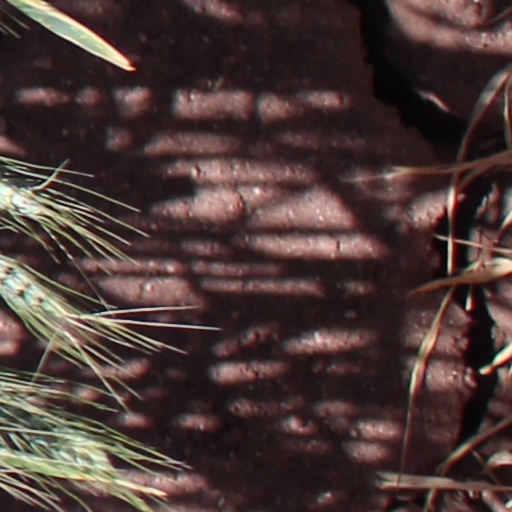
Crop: wheat